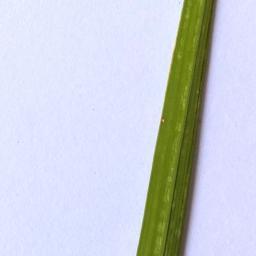
Label: Rice___Leaf_Blast